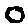
Label: 0